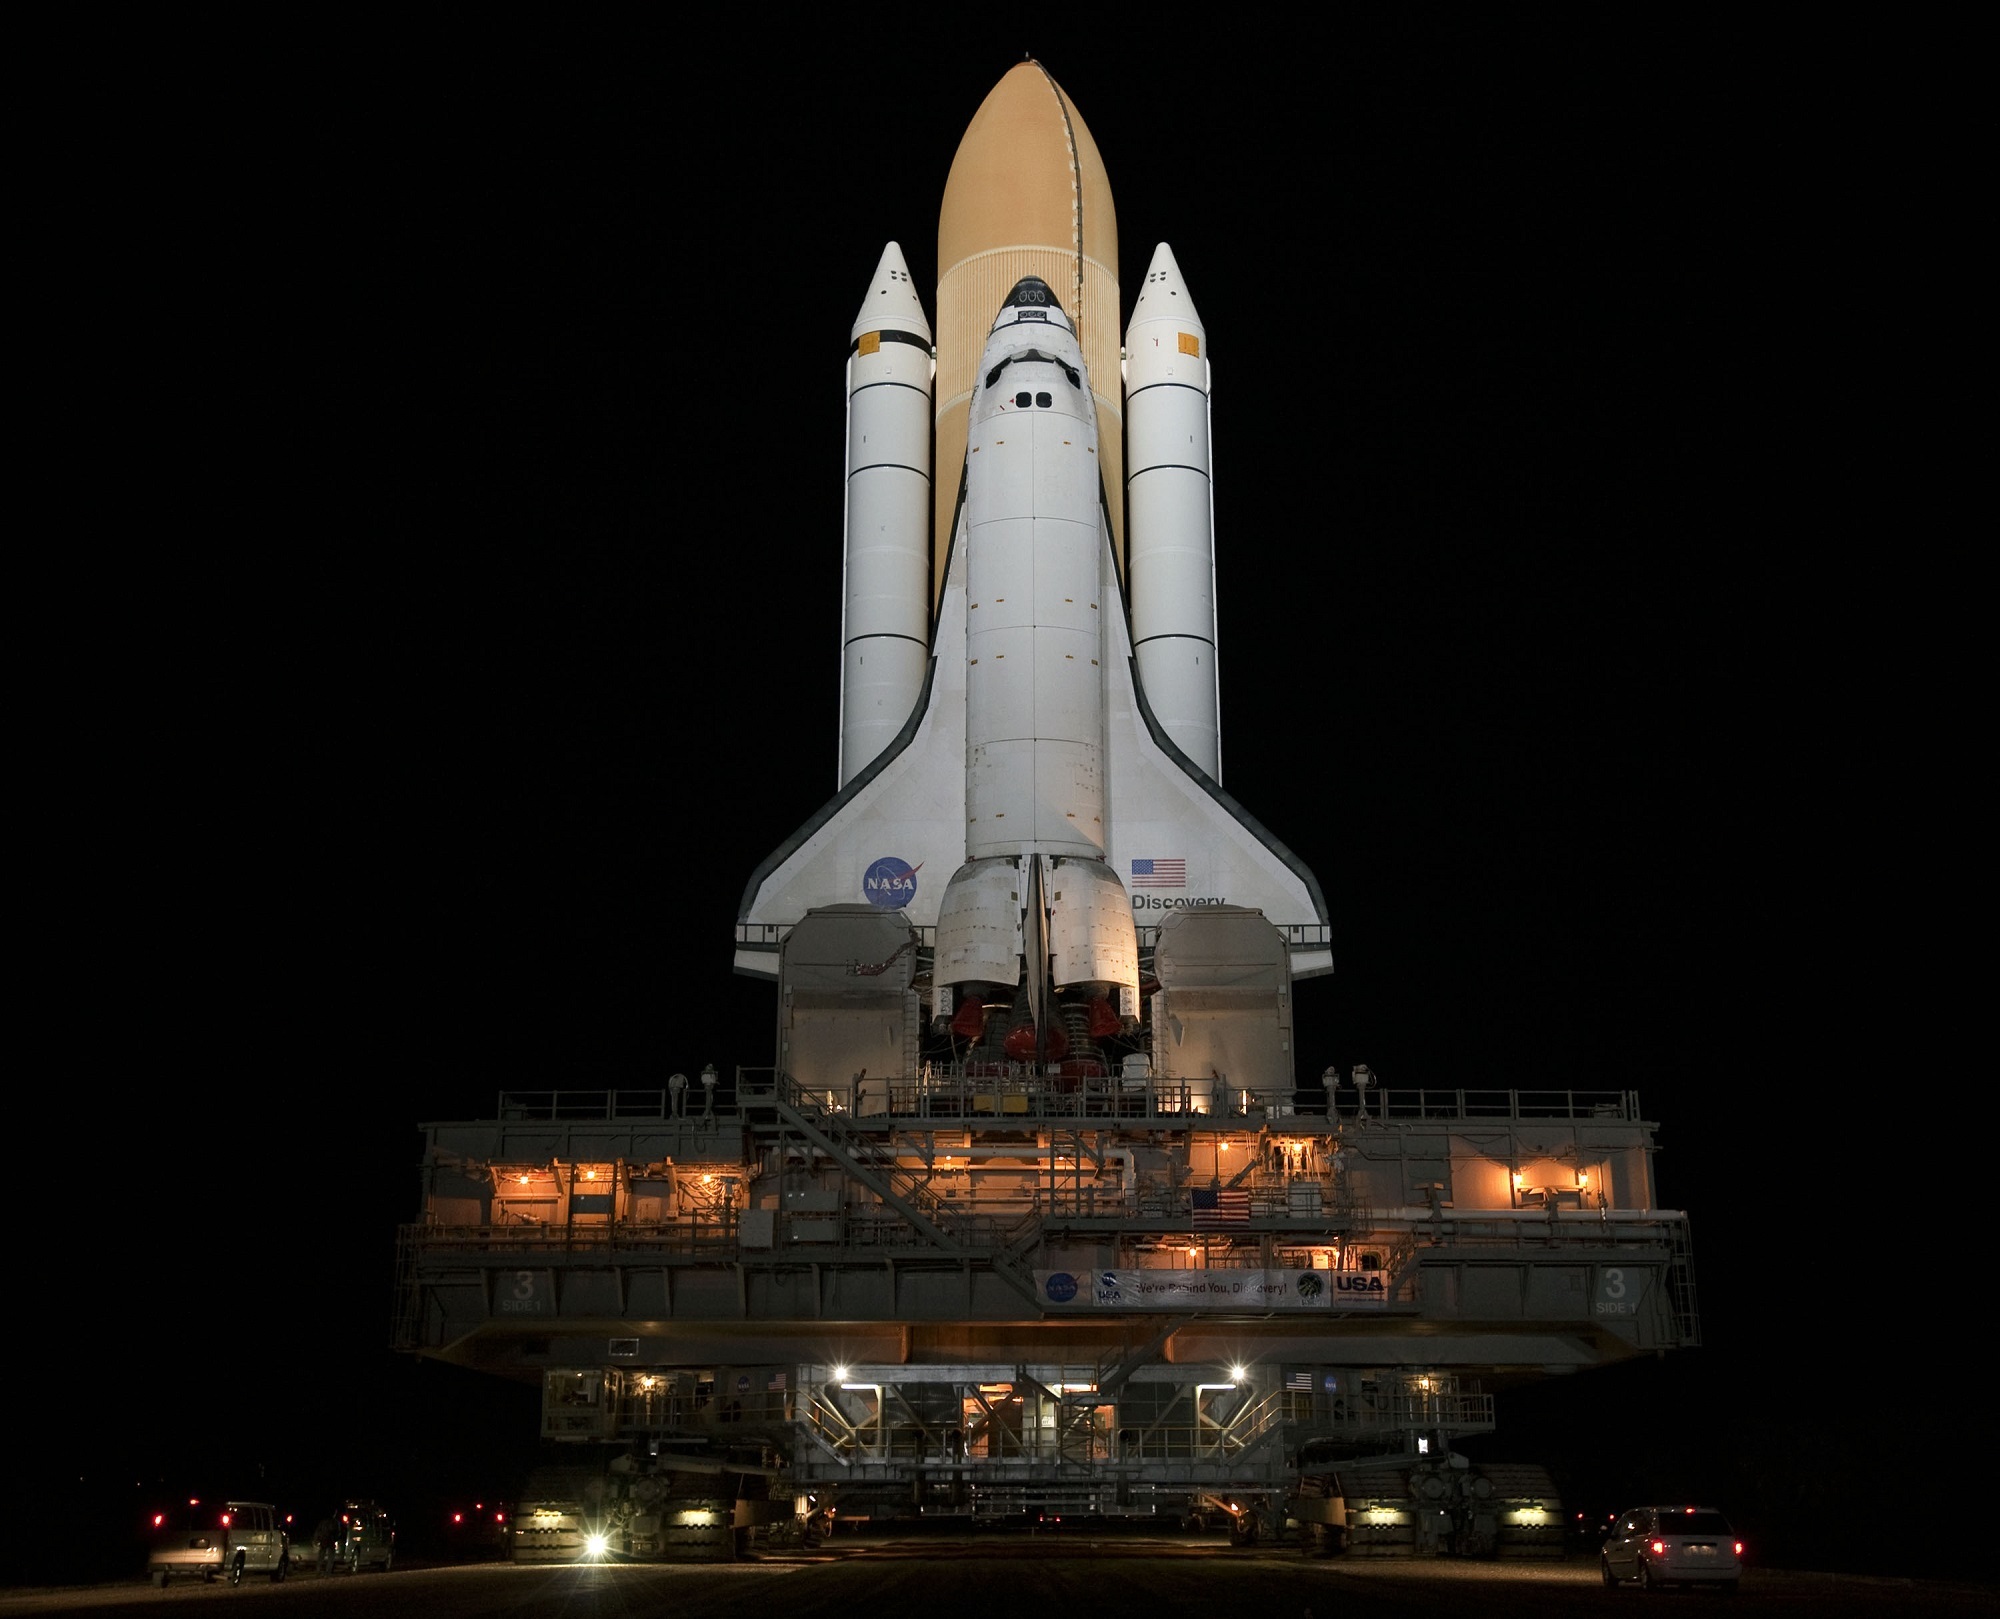
night, vehicle, tower, flight, landmark, rocket, mission, astronaut, exploration, spaceship, discovery space shuttle, launch pad, rollout, pre launch